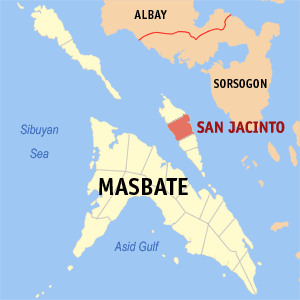
San Jacinto est une localité de la province de Masbate, aux Philippines. En 2015, elle compte 30 372 habitants.